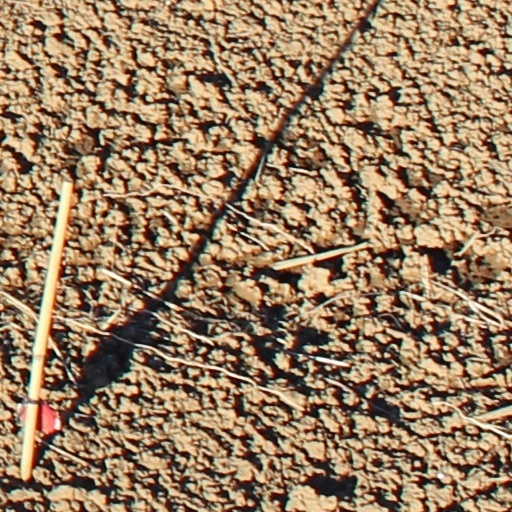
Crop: wheat